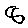
Label: 8